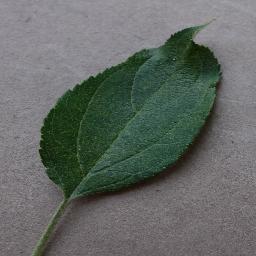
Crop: apple
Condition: healthy